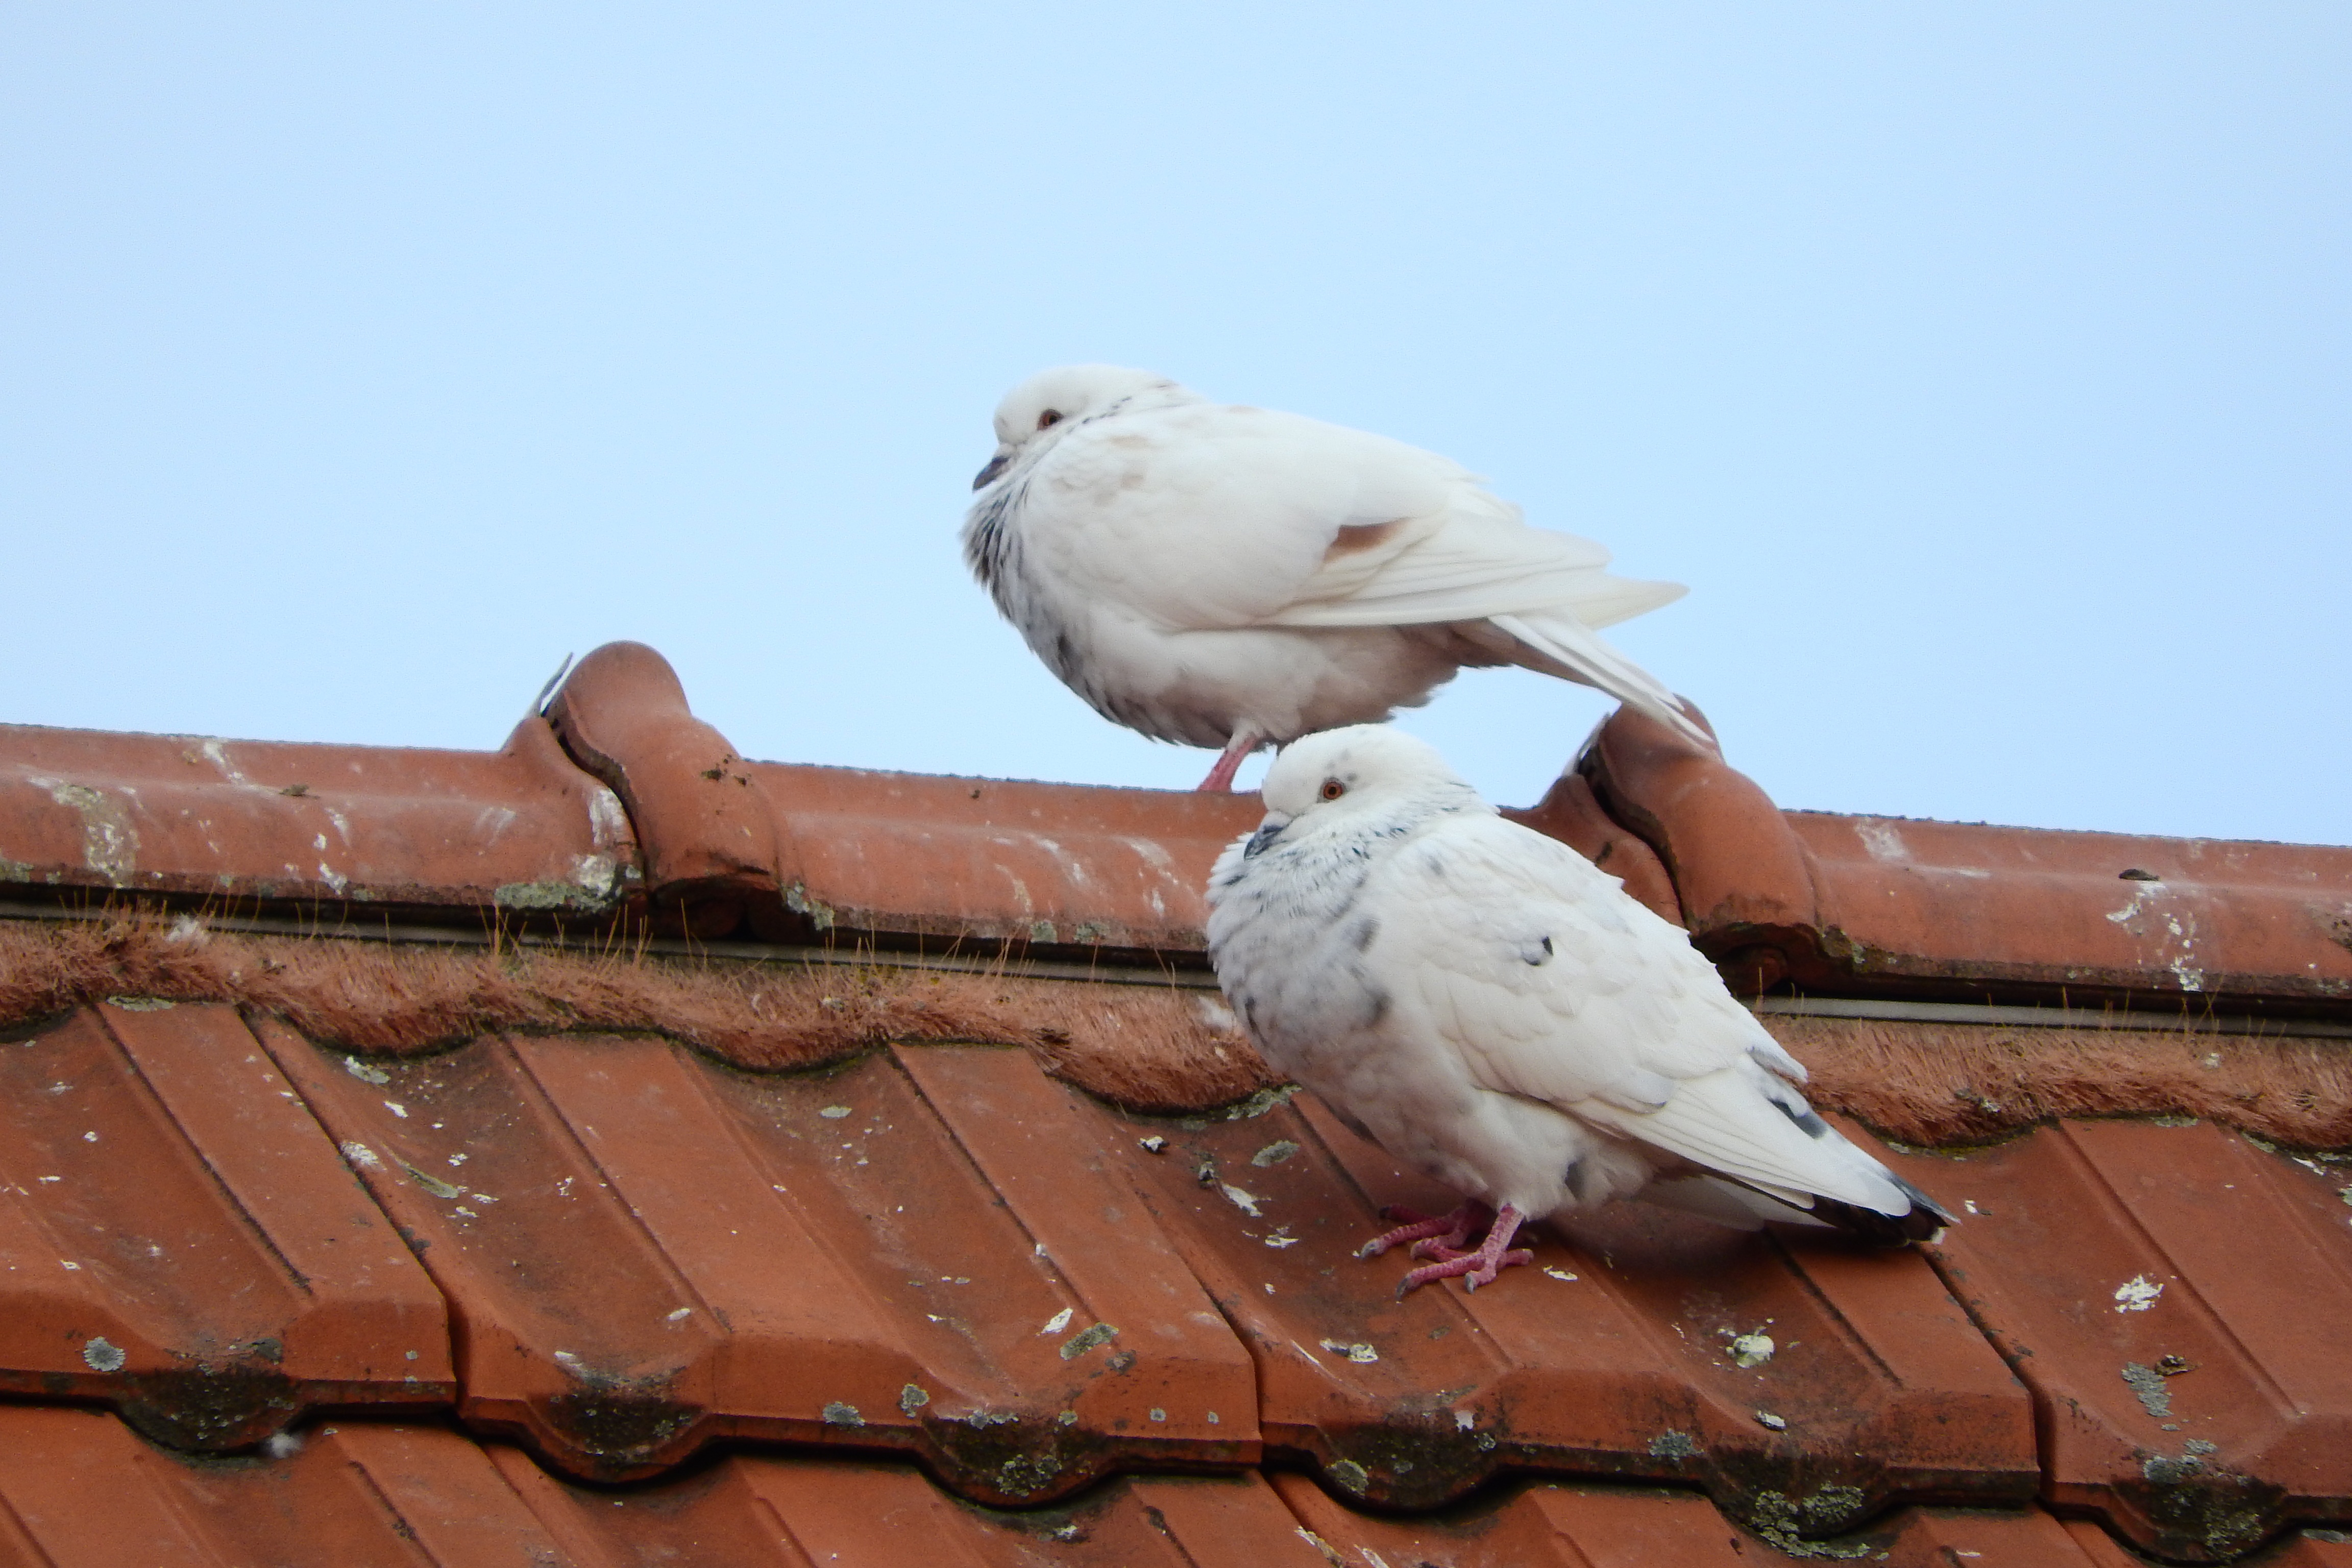
bird, vertebrate, beak, fauna, pigeons and doves, parrot, perching bird, wing, sparrow